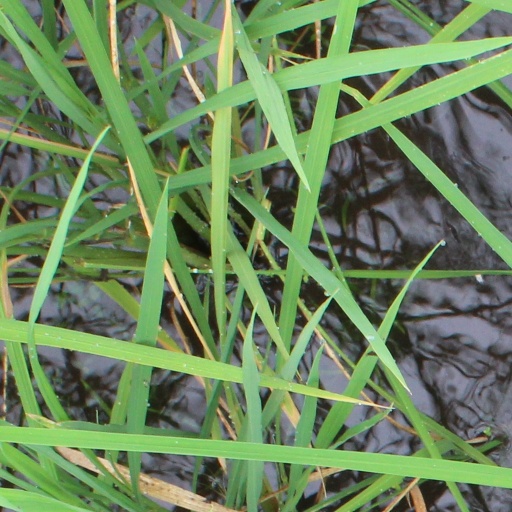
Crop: rice